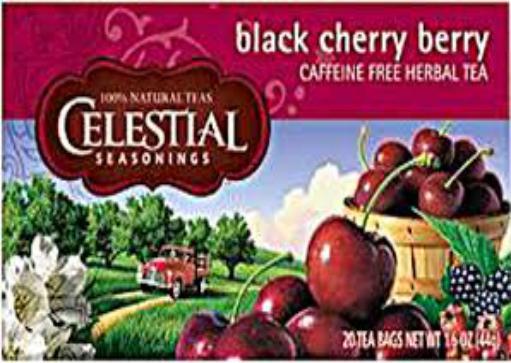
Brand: Celestial Seasonings
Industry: Food